Jane (2022 film)

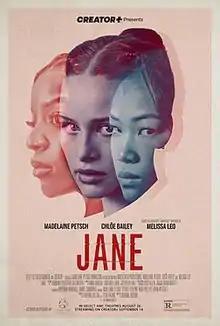
Release poster

Jane is a 2022 American psychological thriller film directed by Sabrina Jaglom and written by Jaglom and Rishi Rajani. The film stars Madelaine Petsch, Chloe Bailey, and Melissa Leo.